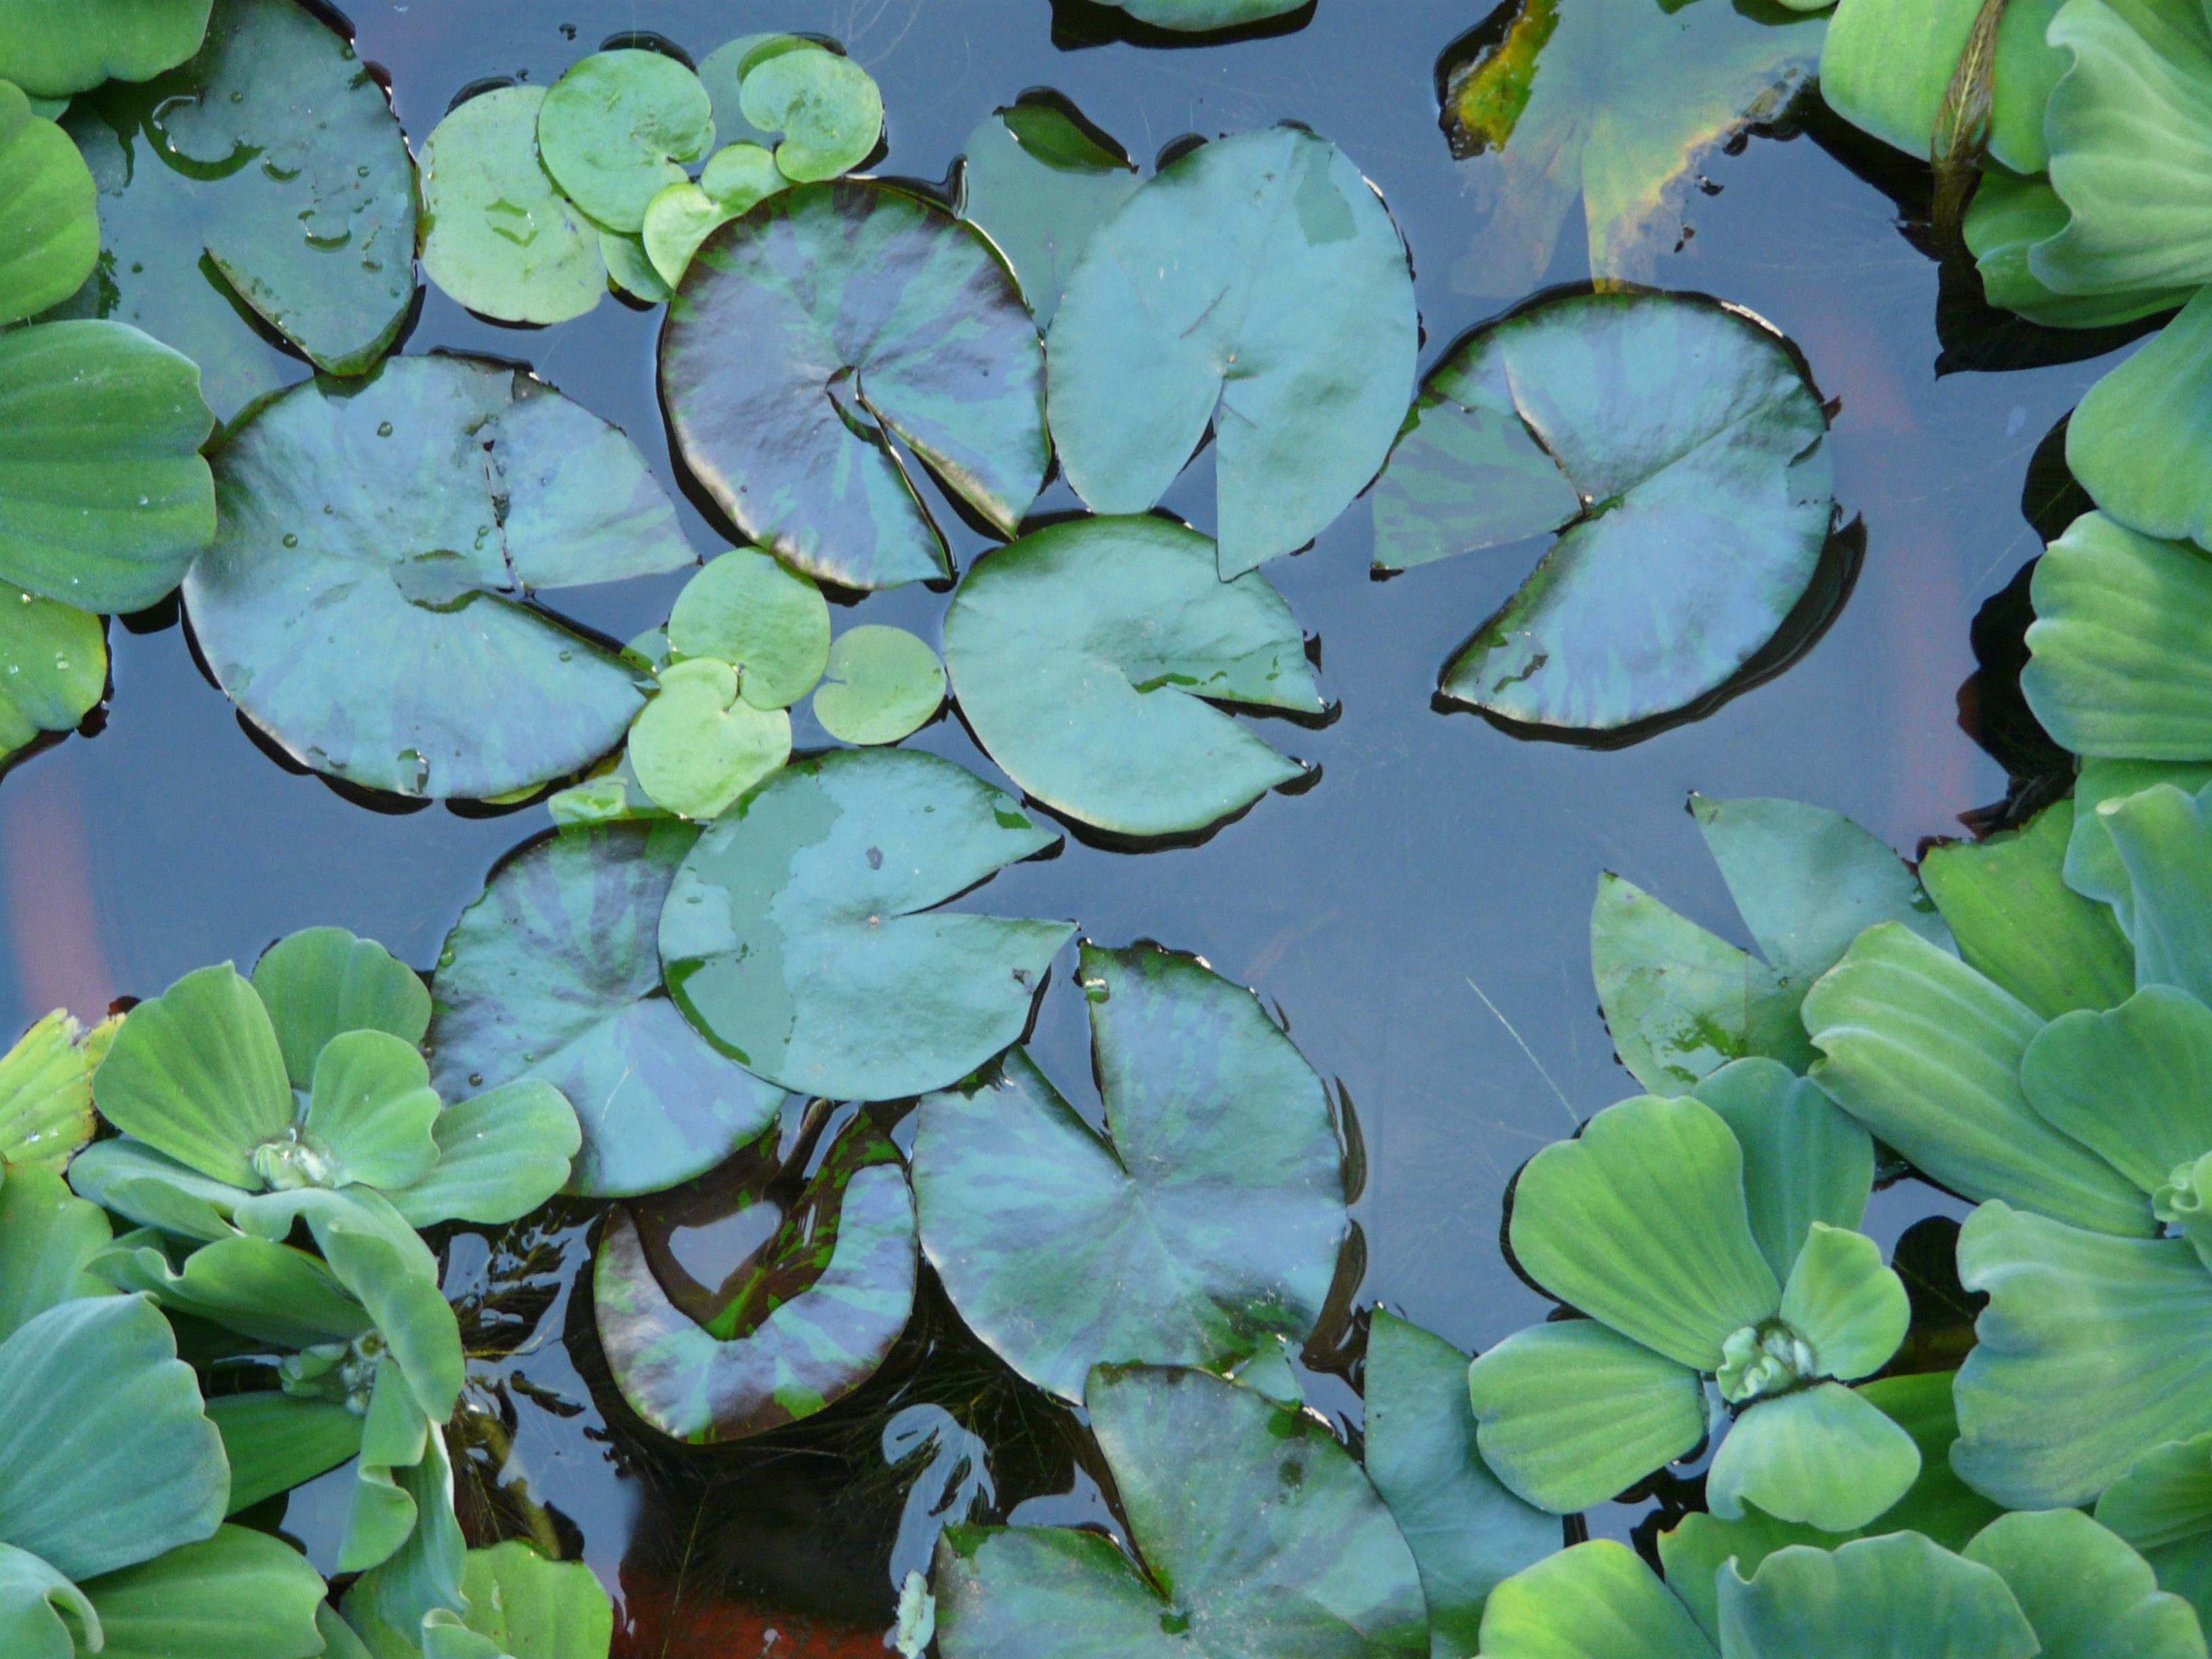
plant, leaf, flower, pond, green, botany, aquatic plant, flora, flowers, taiwan, water lilies, ecosystem, flowering plant, annual plant, land plant, centella